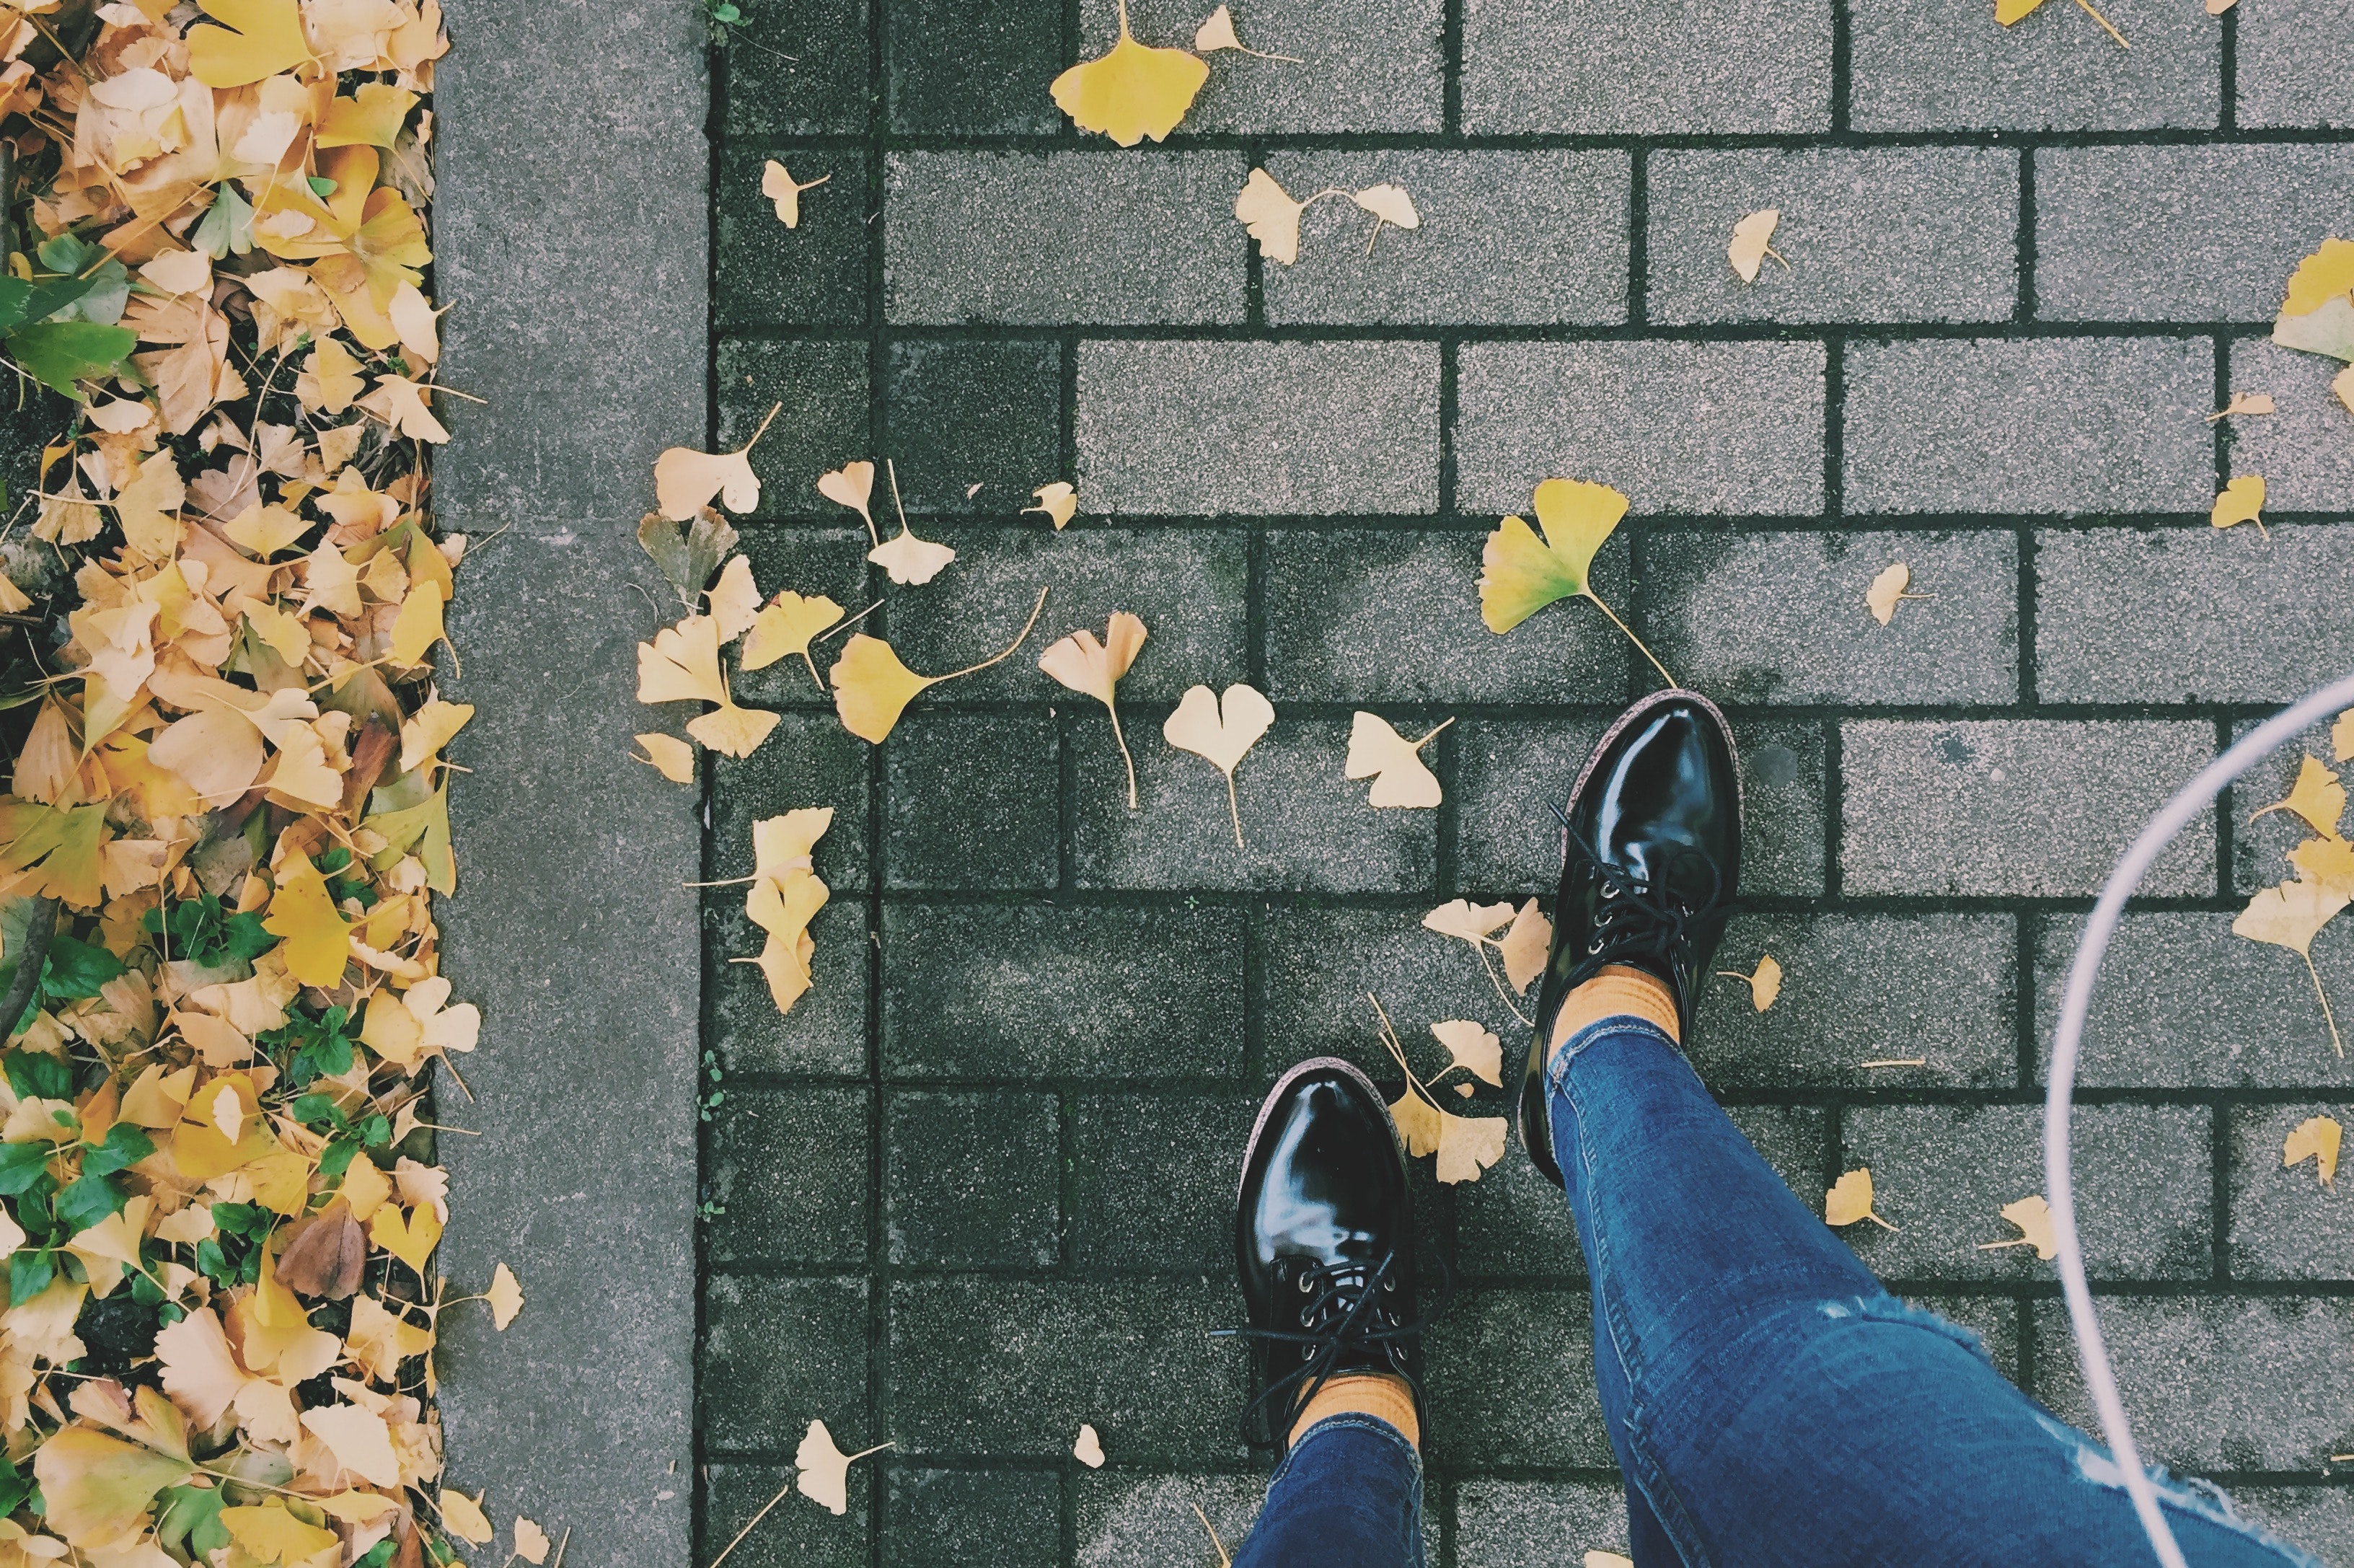
yellow, footwear, leaf, wall, shoe, road surface, leg, sidewalk, autumn, cobblestone, brick, foot, human leg, pattern, shadow, plant, tile, Tints and shades, asphalt, reflection, city, jeans